WWMP

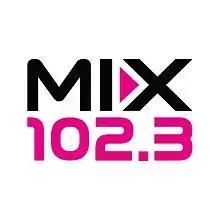
Logo as "Mix 102.3"

WIER switched to hot adult contemporary as "Mix 102.3" on March 30, 2012. The station played only a few 1980s hits, much like its rival WEZF. On August 13, 2012, the station changed its call sign to WIXM.